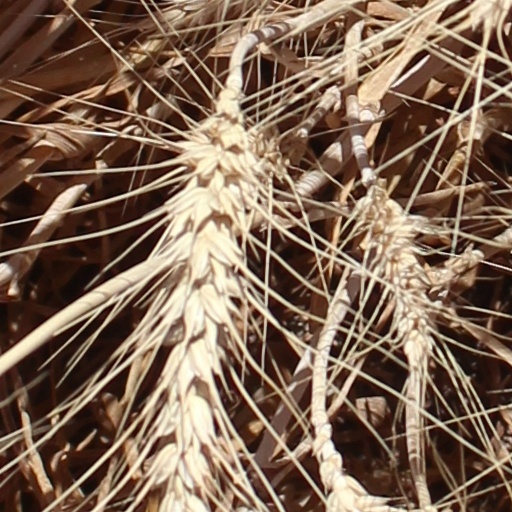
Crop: wheat